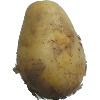
Label: Potato White 1